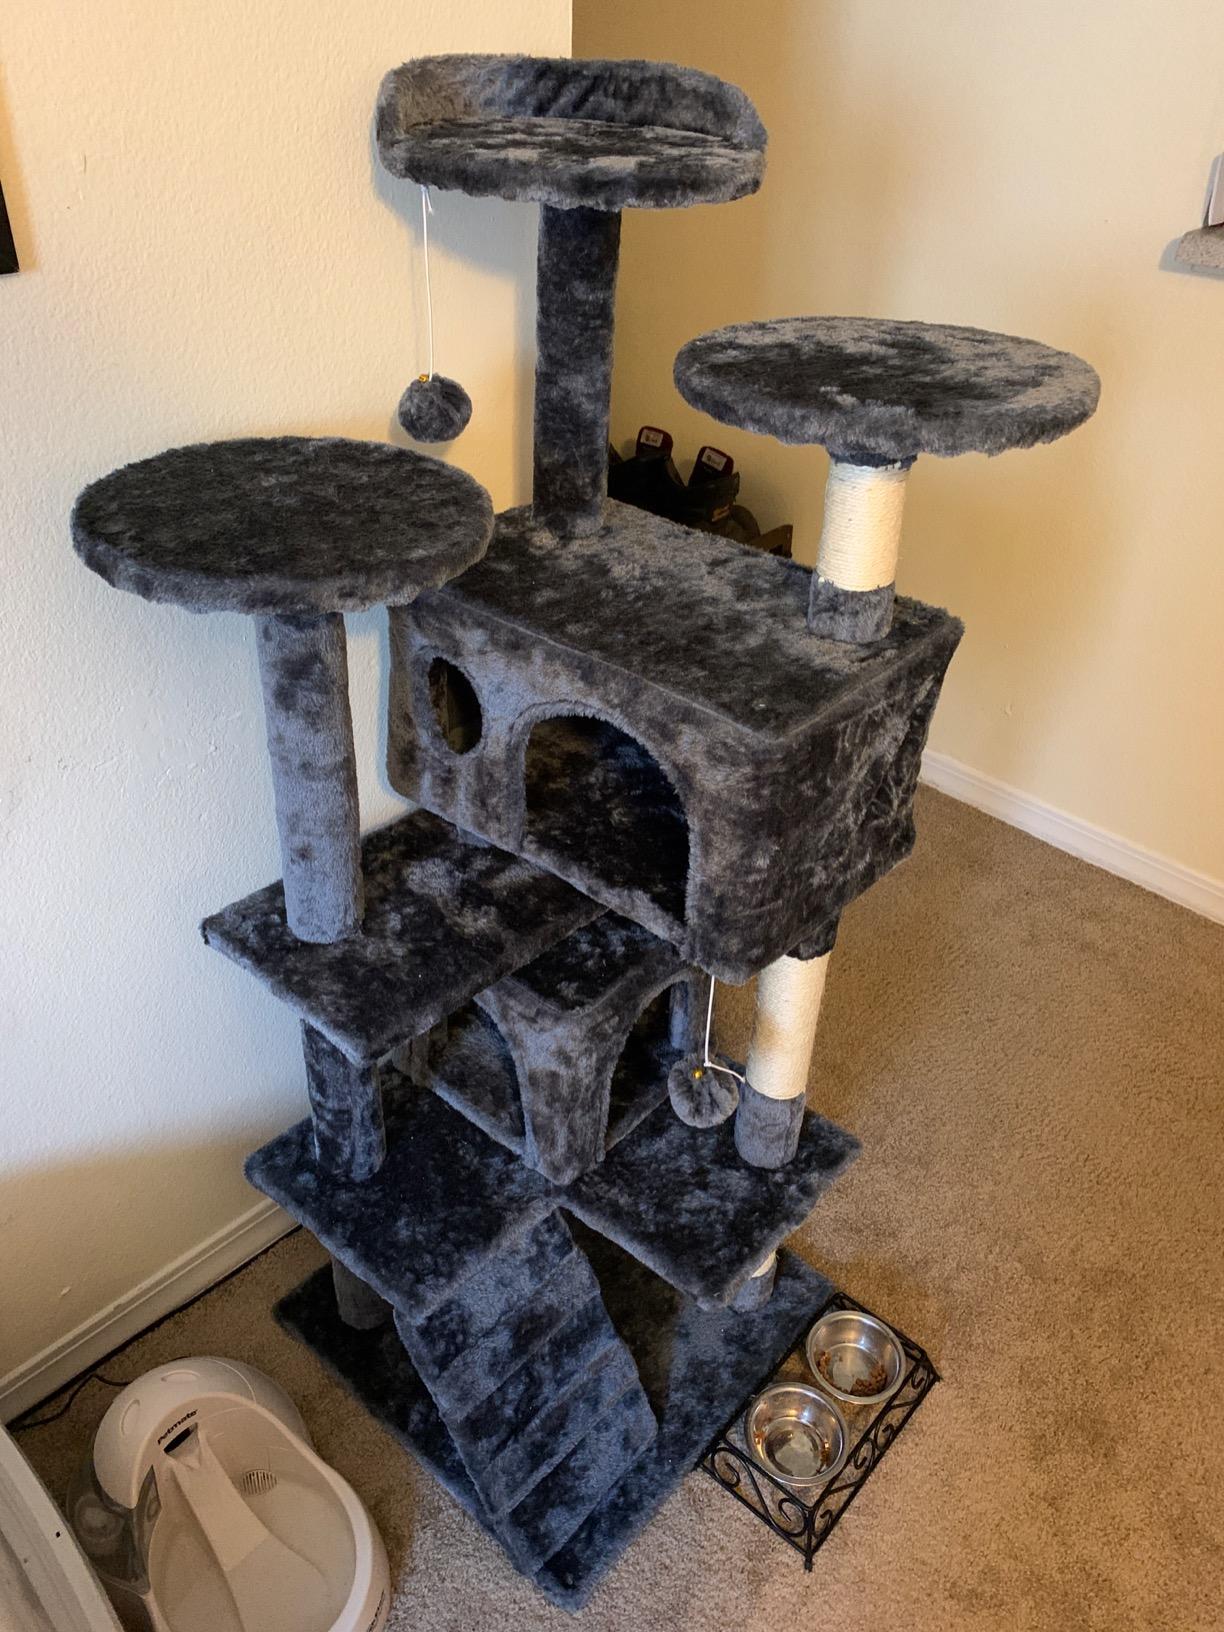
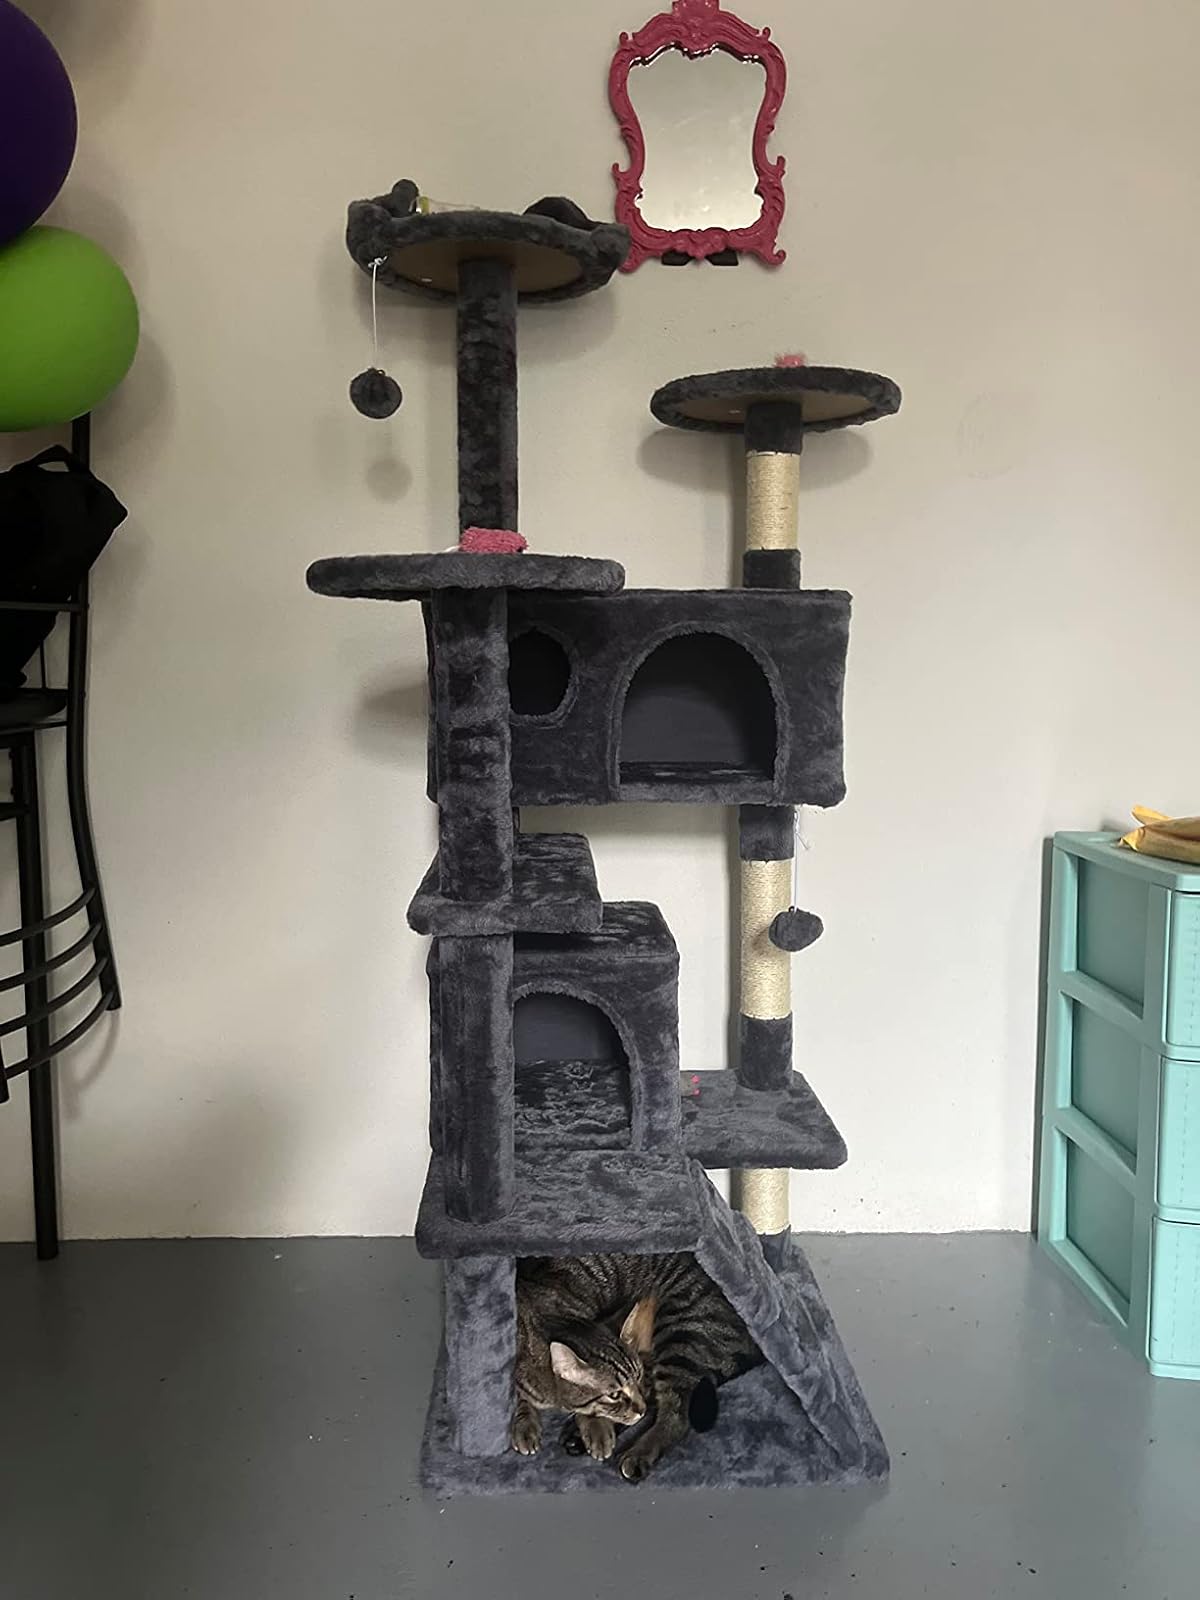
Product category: items_cat tree
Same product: yes